Barbara Kent

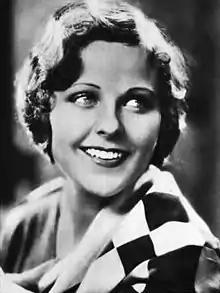
Kent in 1924

Barbara Kent (née Cloutman; December 16, 1907 – October 13, 2011) was a Canadian film actress, prominent from the silent film era to the early talkies of the 1920s and 1930s. In 1925, Barbara Kent won the Miss Hollywood Beauty Pageant.